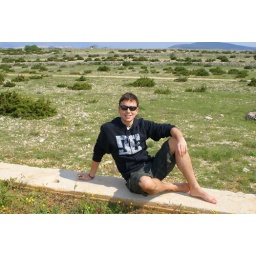
The stone walls are all over the island. I think they're used to prevent ground erosion.